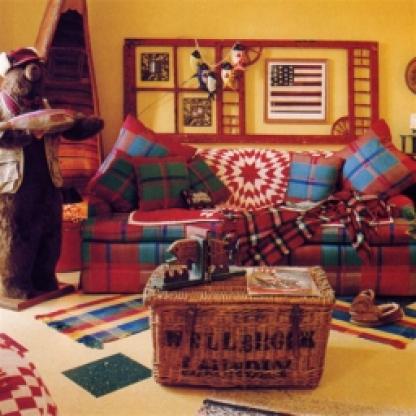
Scene: Indoor